Simo Häyhä

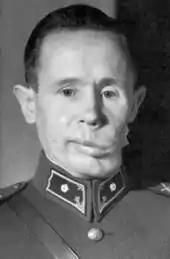
Häyhä after being promoted to second lieutenant in 1940. He was disfigured after being shot in the face by a Red Army soldier earlier that year.

Häyhä preferred iron sights over telescopic sights, as they enable a sniper to present a smaller target for the enemy (a sniper must raise his head a few centimetres higher when using a telescopic sight), and can be relied on even in extreme cold, unlike telescopic sights which tend to cloud up in cold weather. Another disadvantage of telescopic sights is that sunlight may reflect off the lenses and reveal the sniper's position. Häyhä did not have prior training with scoped rifles, and therefore preferred not to switch to the Soviet scoped rifle (M/91-30 PE or PEM).